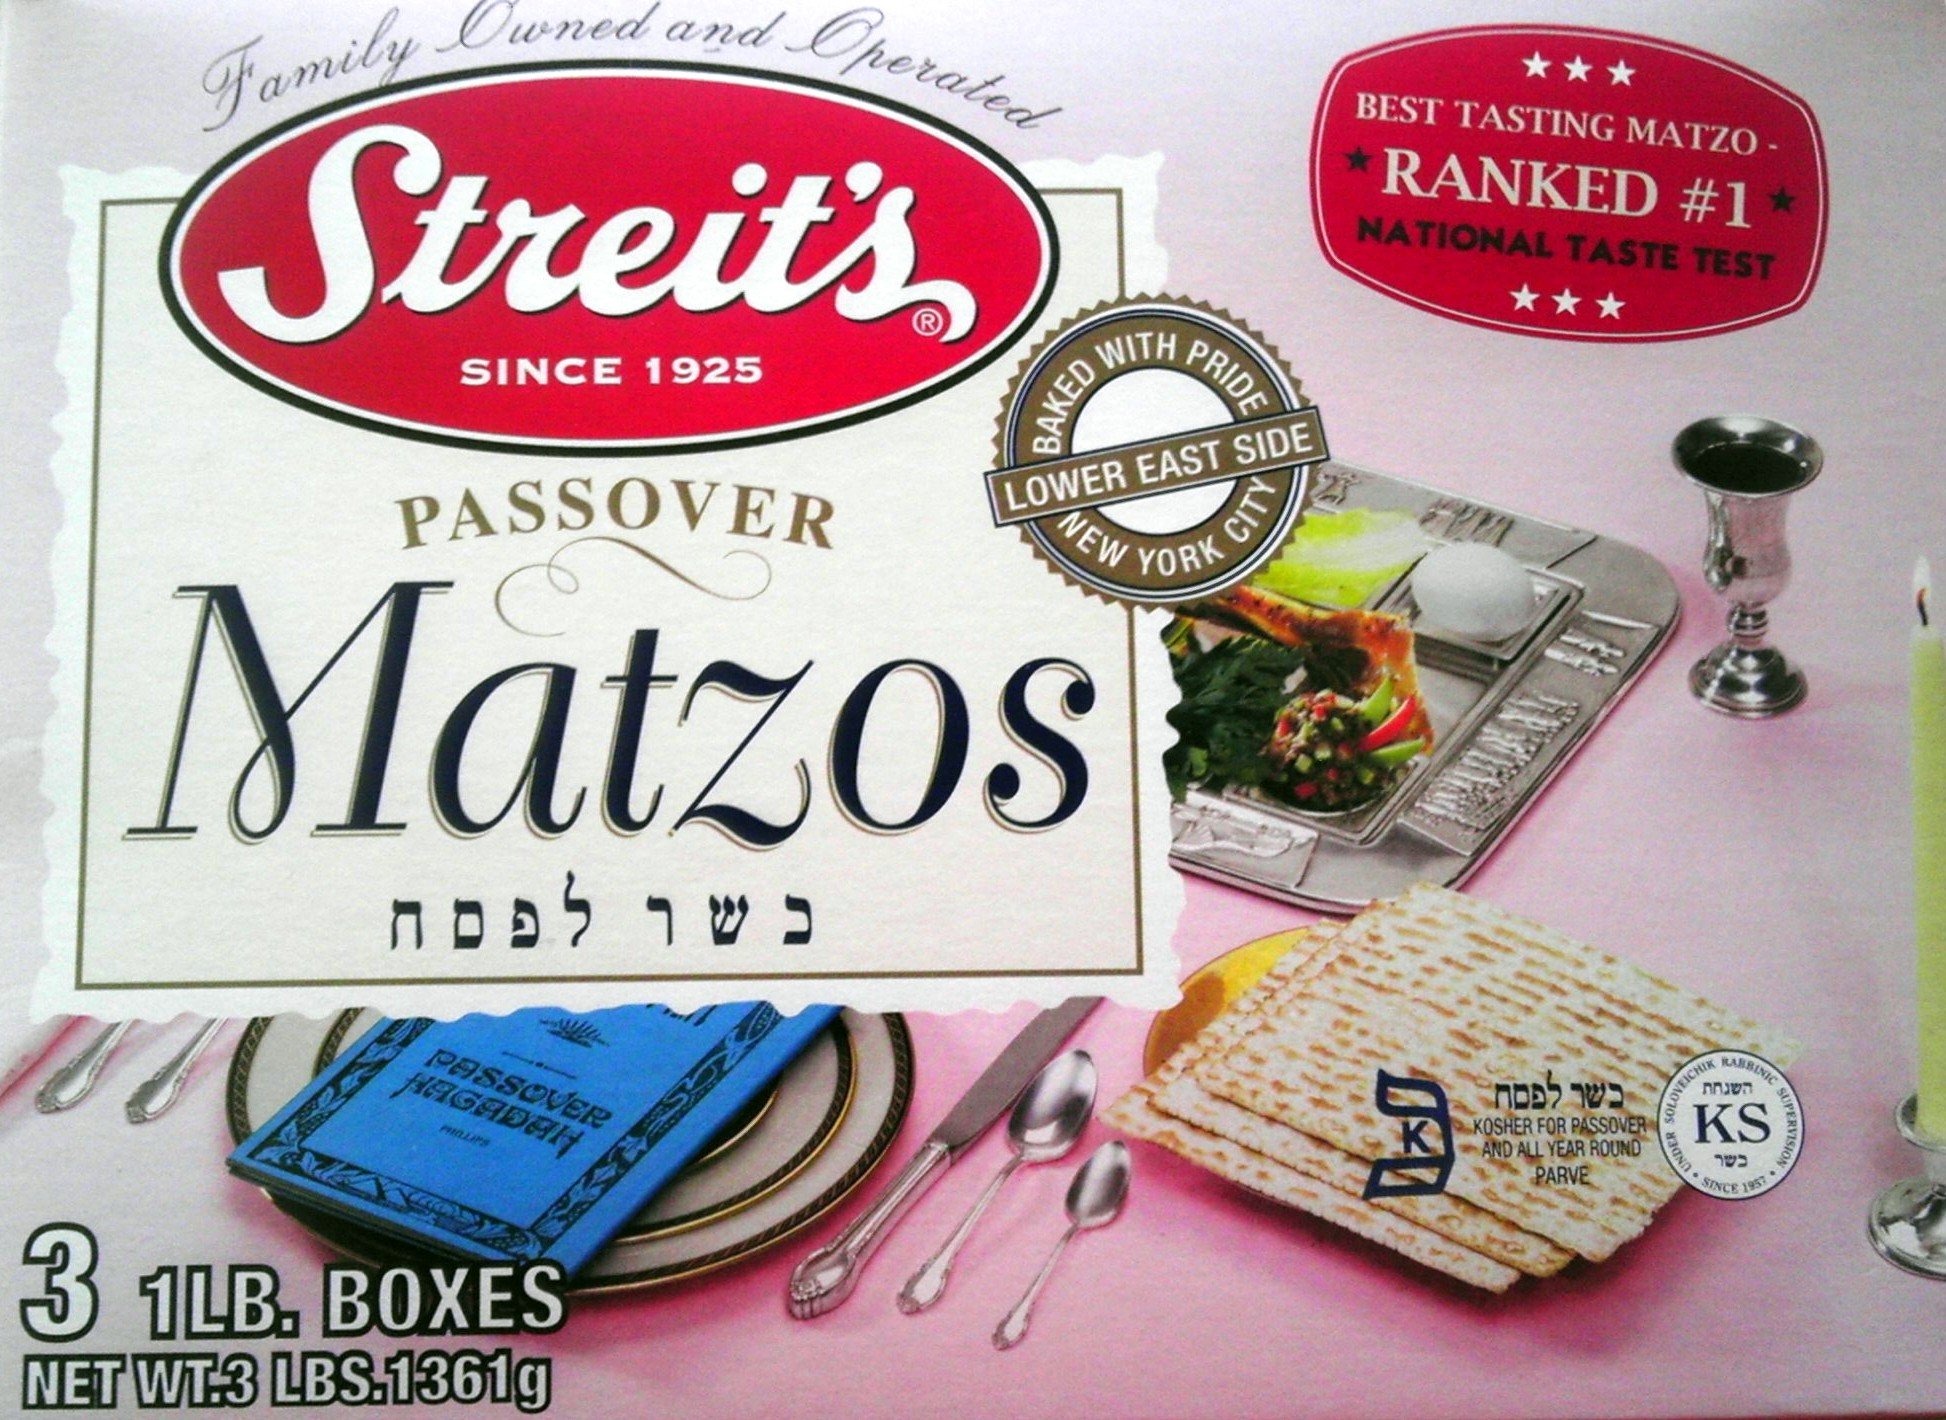
Item Name: Streit's Matzo, Kosher for Passover Matzoh Crackers, Airy, Crispy Crackers, 1 Pound (3 Pound)
Bullet Point 1: Finest Passover Matzo Made in USA
Bullet Point 2: Streit's matzo is strictly kosher for Passover & all year round
Bullet Point 3: Matzo is unleavened bread. Unleavened bread is bread made without yeast or other leavening agents.
Bullet Point 4: Kosher certified passover matzos
Bullet Point 5: 3 pounds package, Reliable name brand product
Product Description: Matzo is eaten at Passover to commemorate the Jews fleeing Egypt. Streit the only family-owned and operated matzo company in America. It is a family tradition handed down from generation to generation in the Aron Streit family. We hope it will be a tradition handed down from generation to generation in your family. At Streit's, the Streit family is still here-and we have something delicious baking for you.
Value: 48.0
Unit: Ounce

Price: 21.99